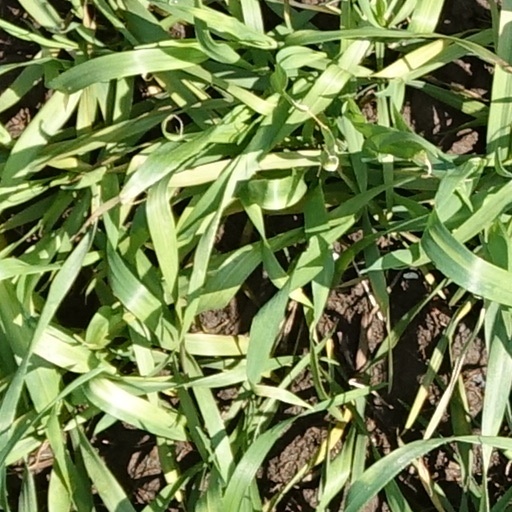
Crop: wheat